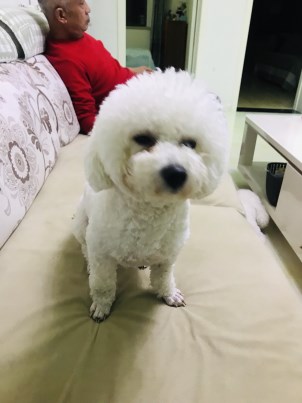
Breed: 3083-n000117-Bichon_Frise